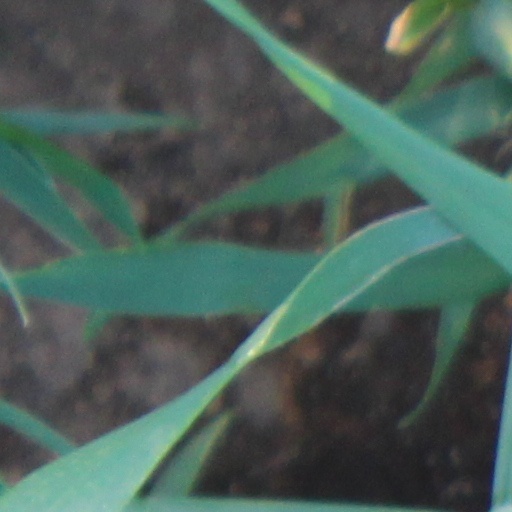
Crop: wheat